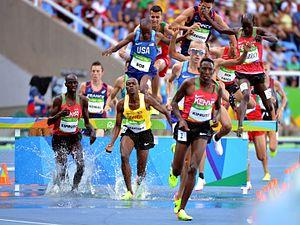
Les épreuves masculines de steeple figurent au programme des Jeux olympiques depuis l'édition de 1900 à Paris. Courues sur 2 500 m et 4 000 m aux Jeux olympiques de 1900, sur 2 590 m aux Jeux olympiques de 1904, et sur 3 200 m aux Jeux olympiques de 1908, elles se disputent sur la distance de 3 000 m depuis les Jeux olympiques de 1920. Les femmes ne participent à l'épreuve du 3 000 m steeple que depuis les Jeux olympiques de 2008, à Pékin.